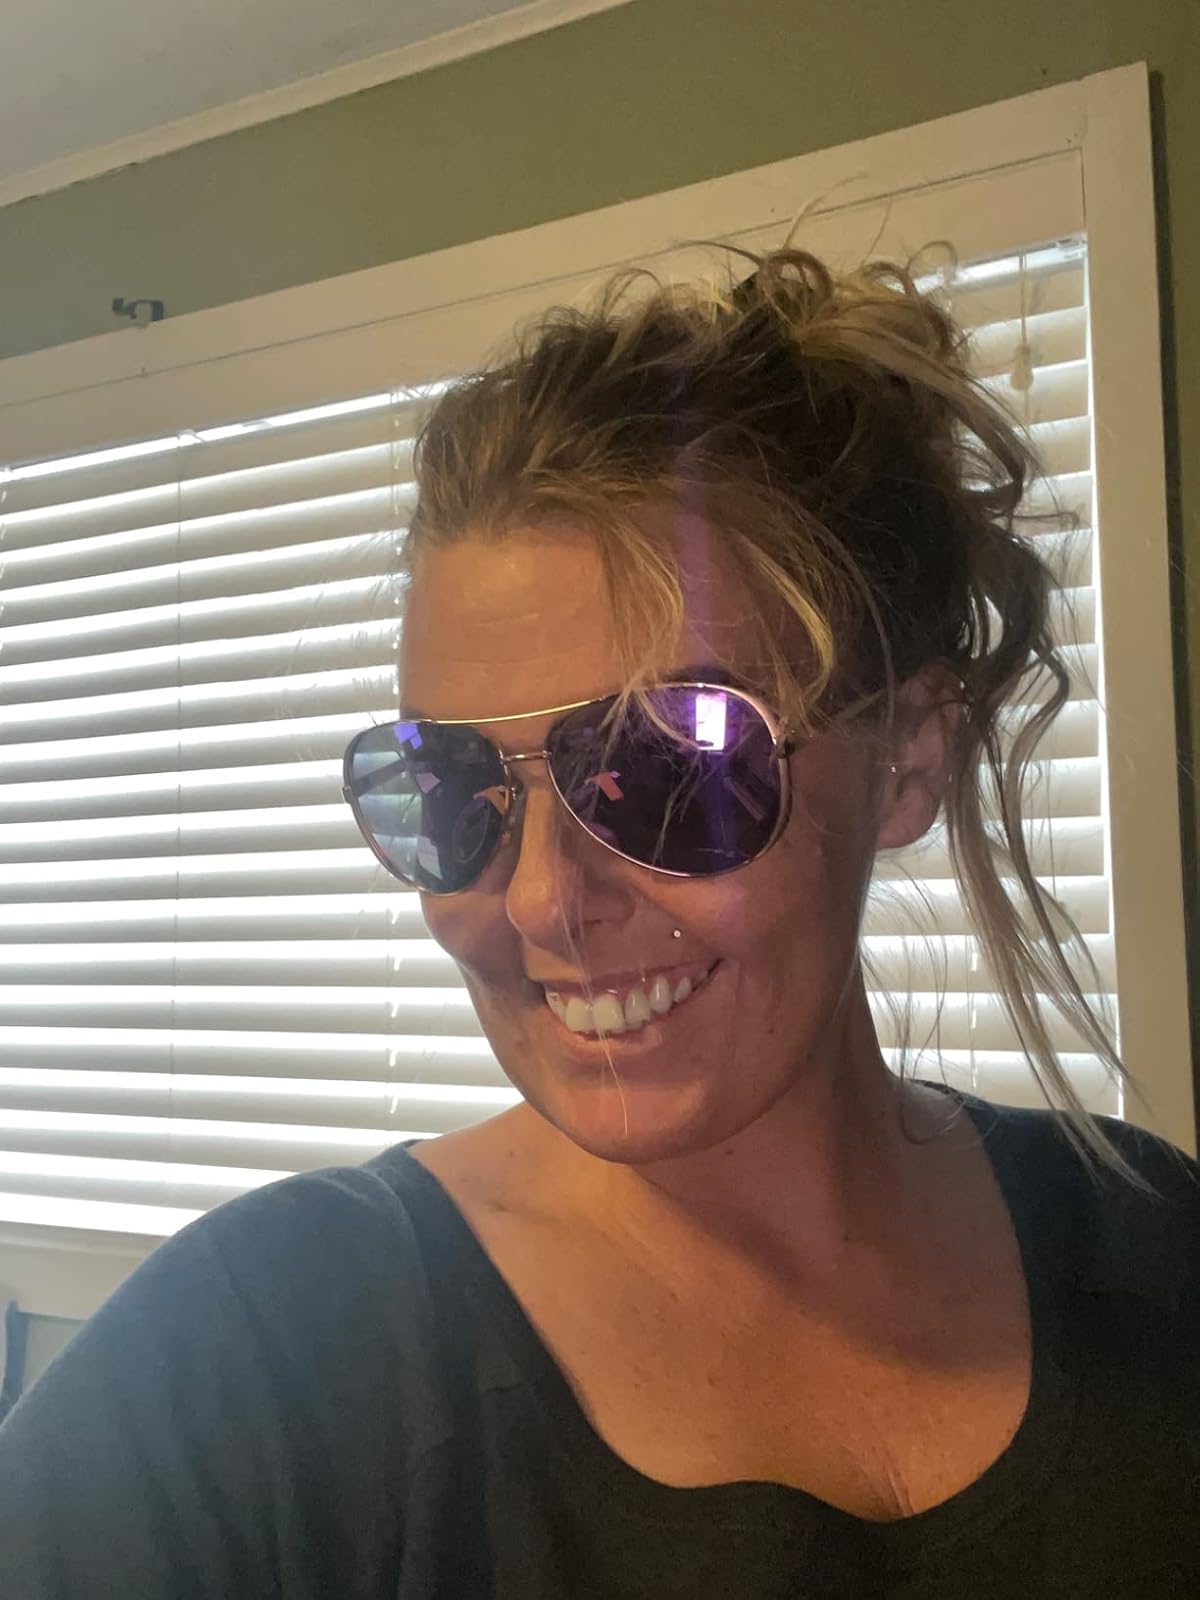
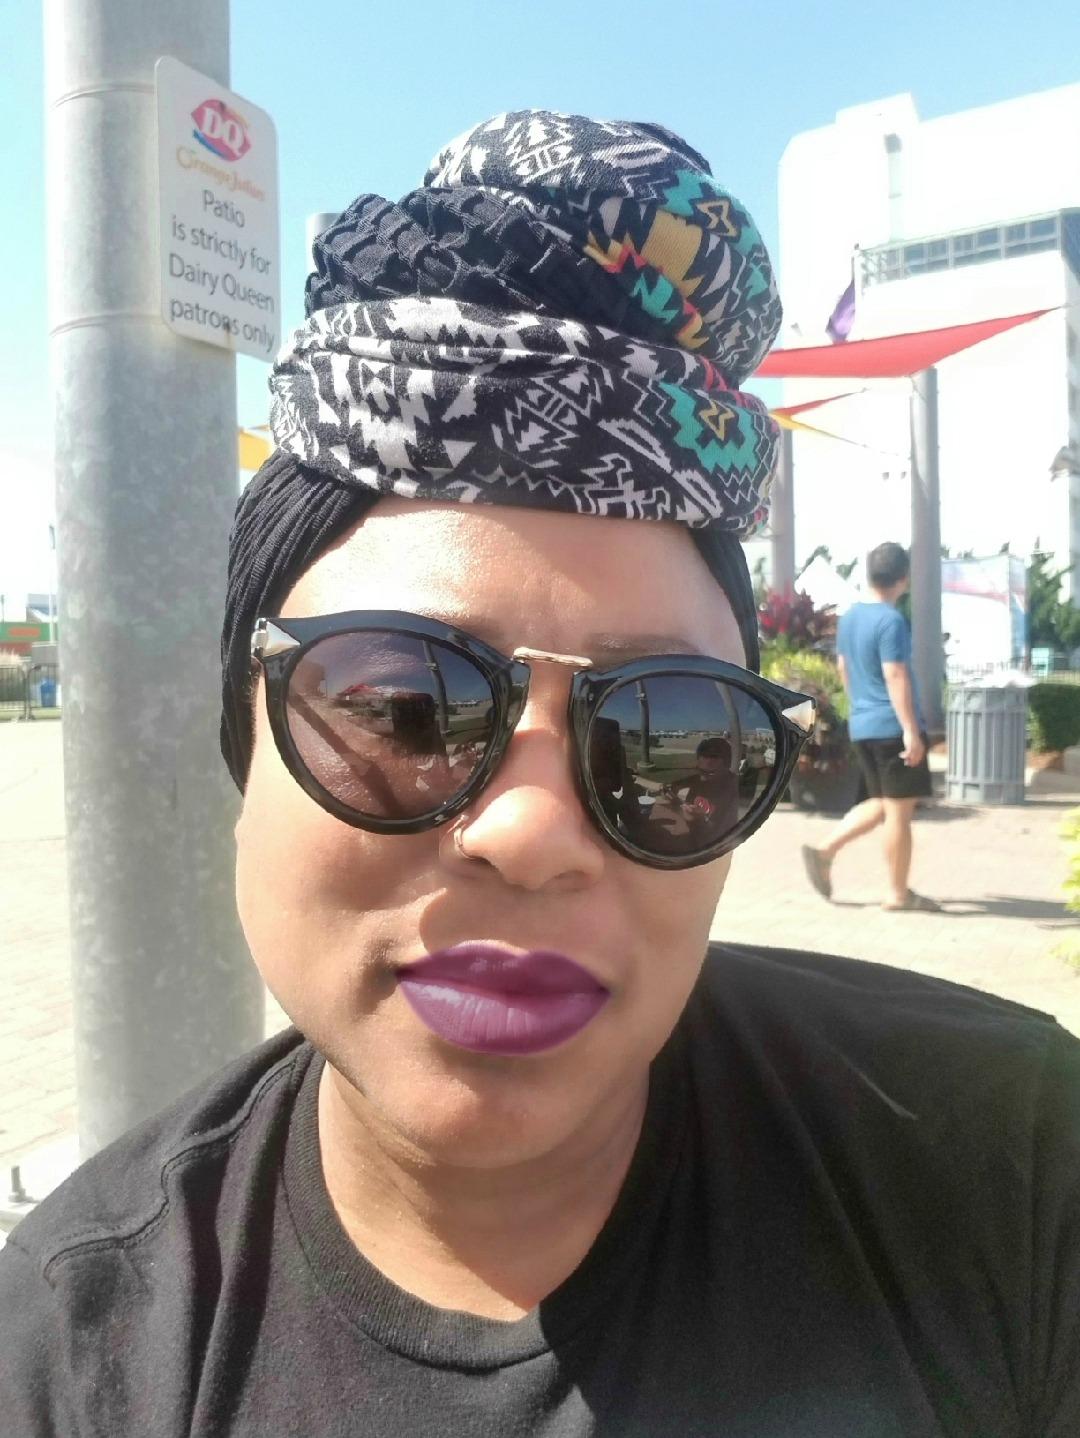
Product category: accessories_sunglasses
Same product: no